The Music Hall (Portsmouth)

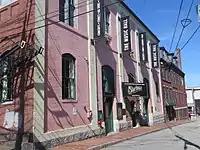
The Music Hall in 2016

The Music Hall is an 895-seat theater located at 28 Chestnut Street in Portsmouth, New Hampshire, in the United States. Built in 1878, The Music Hall claims to be the oldest operating theater in New Hampshire and the 14th-oldest in the United States. An independent venue that offers music, readings, comedy, and cinema, The Music Hall brings in 130,000 visitors a year. In the past it has hosted musicians such as Tony Bennett and authors such as Dan Brown.